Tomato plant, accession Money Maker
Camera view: horizontal (90 deg, fisheye); turntable rotation: 120 degrees
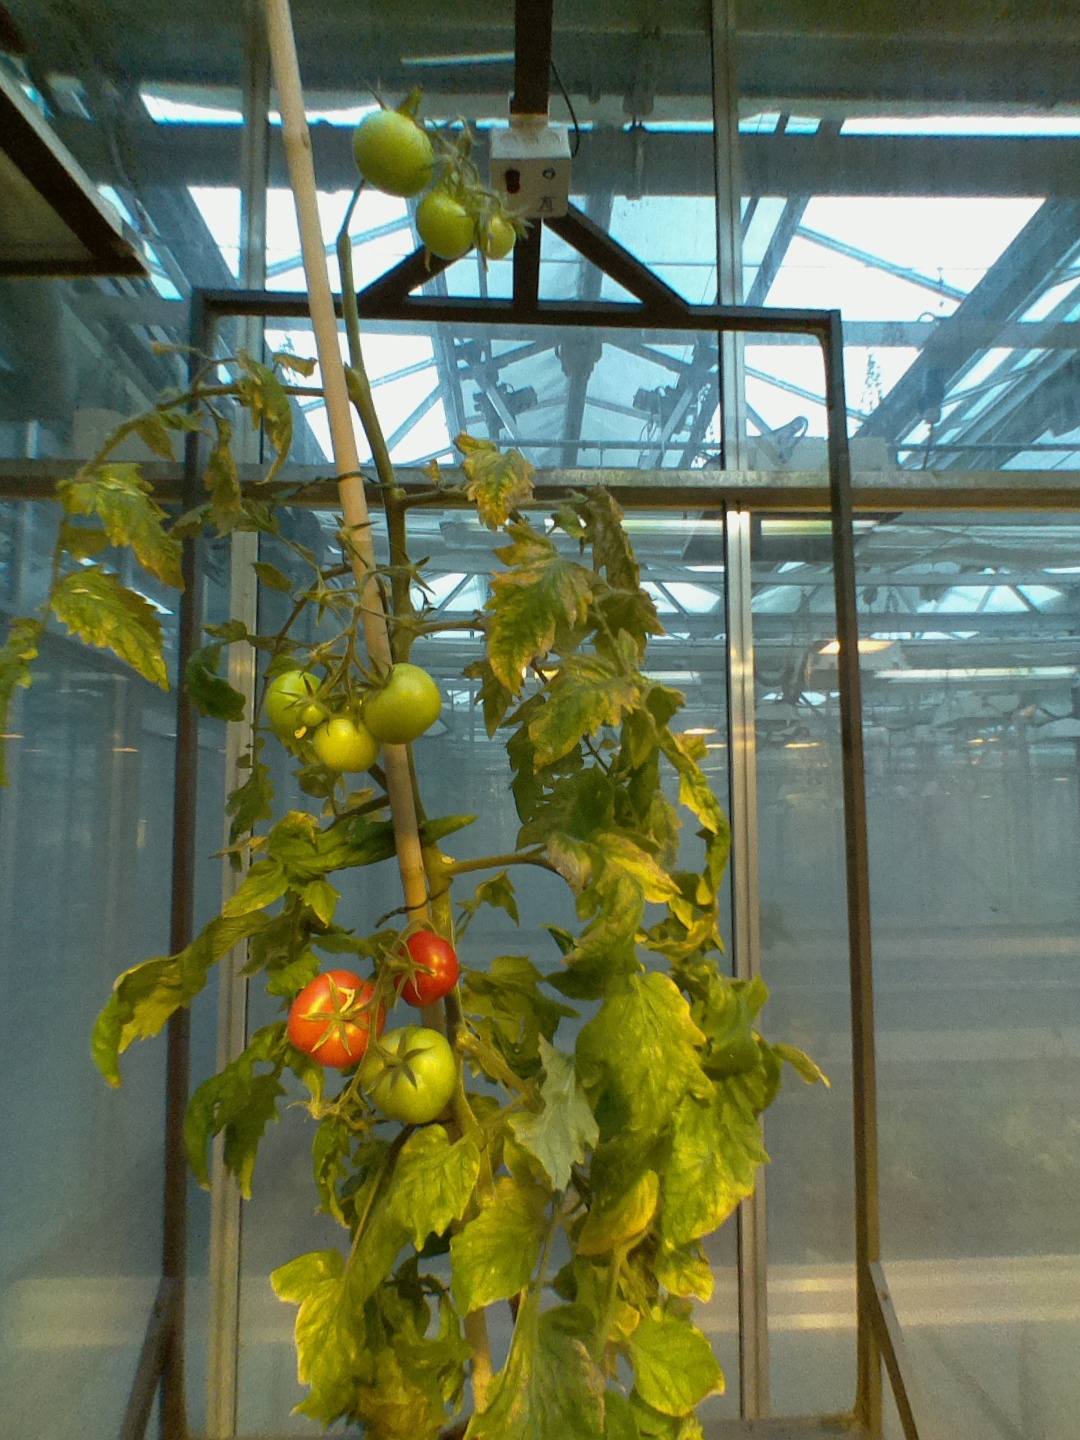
BBCH growth stage 82: 20%-30% of fruits show typical fully ripe color